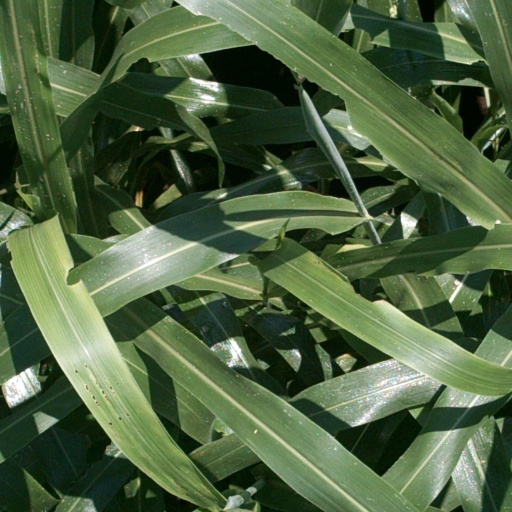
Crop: sorghum